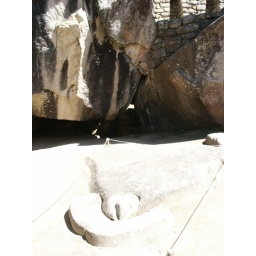
the condor is carved into the stone floor below, while the wings are intimated by the natural fissures in the rock behind it